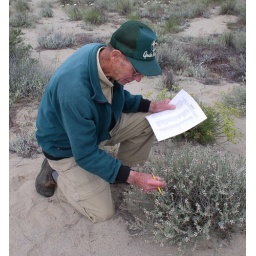
photo by Catherine Hovanic. 2006. Don Knoke examines native plant on field trip near Vantage.